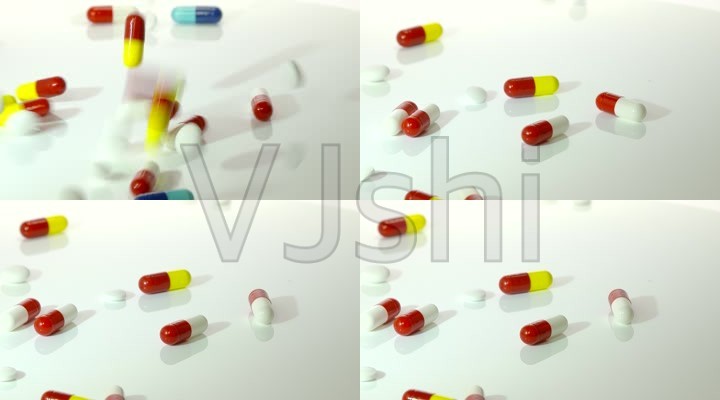
Label: plastic